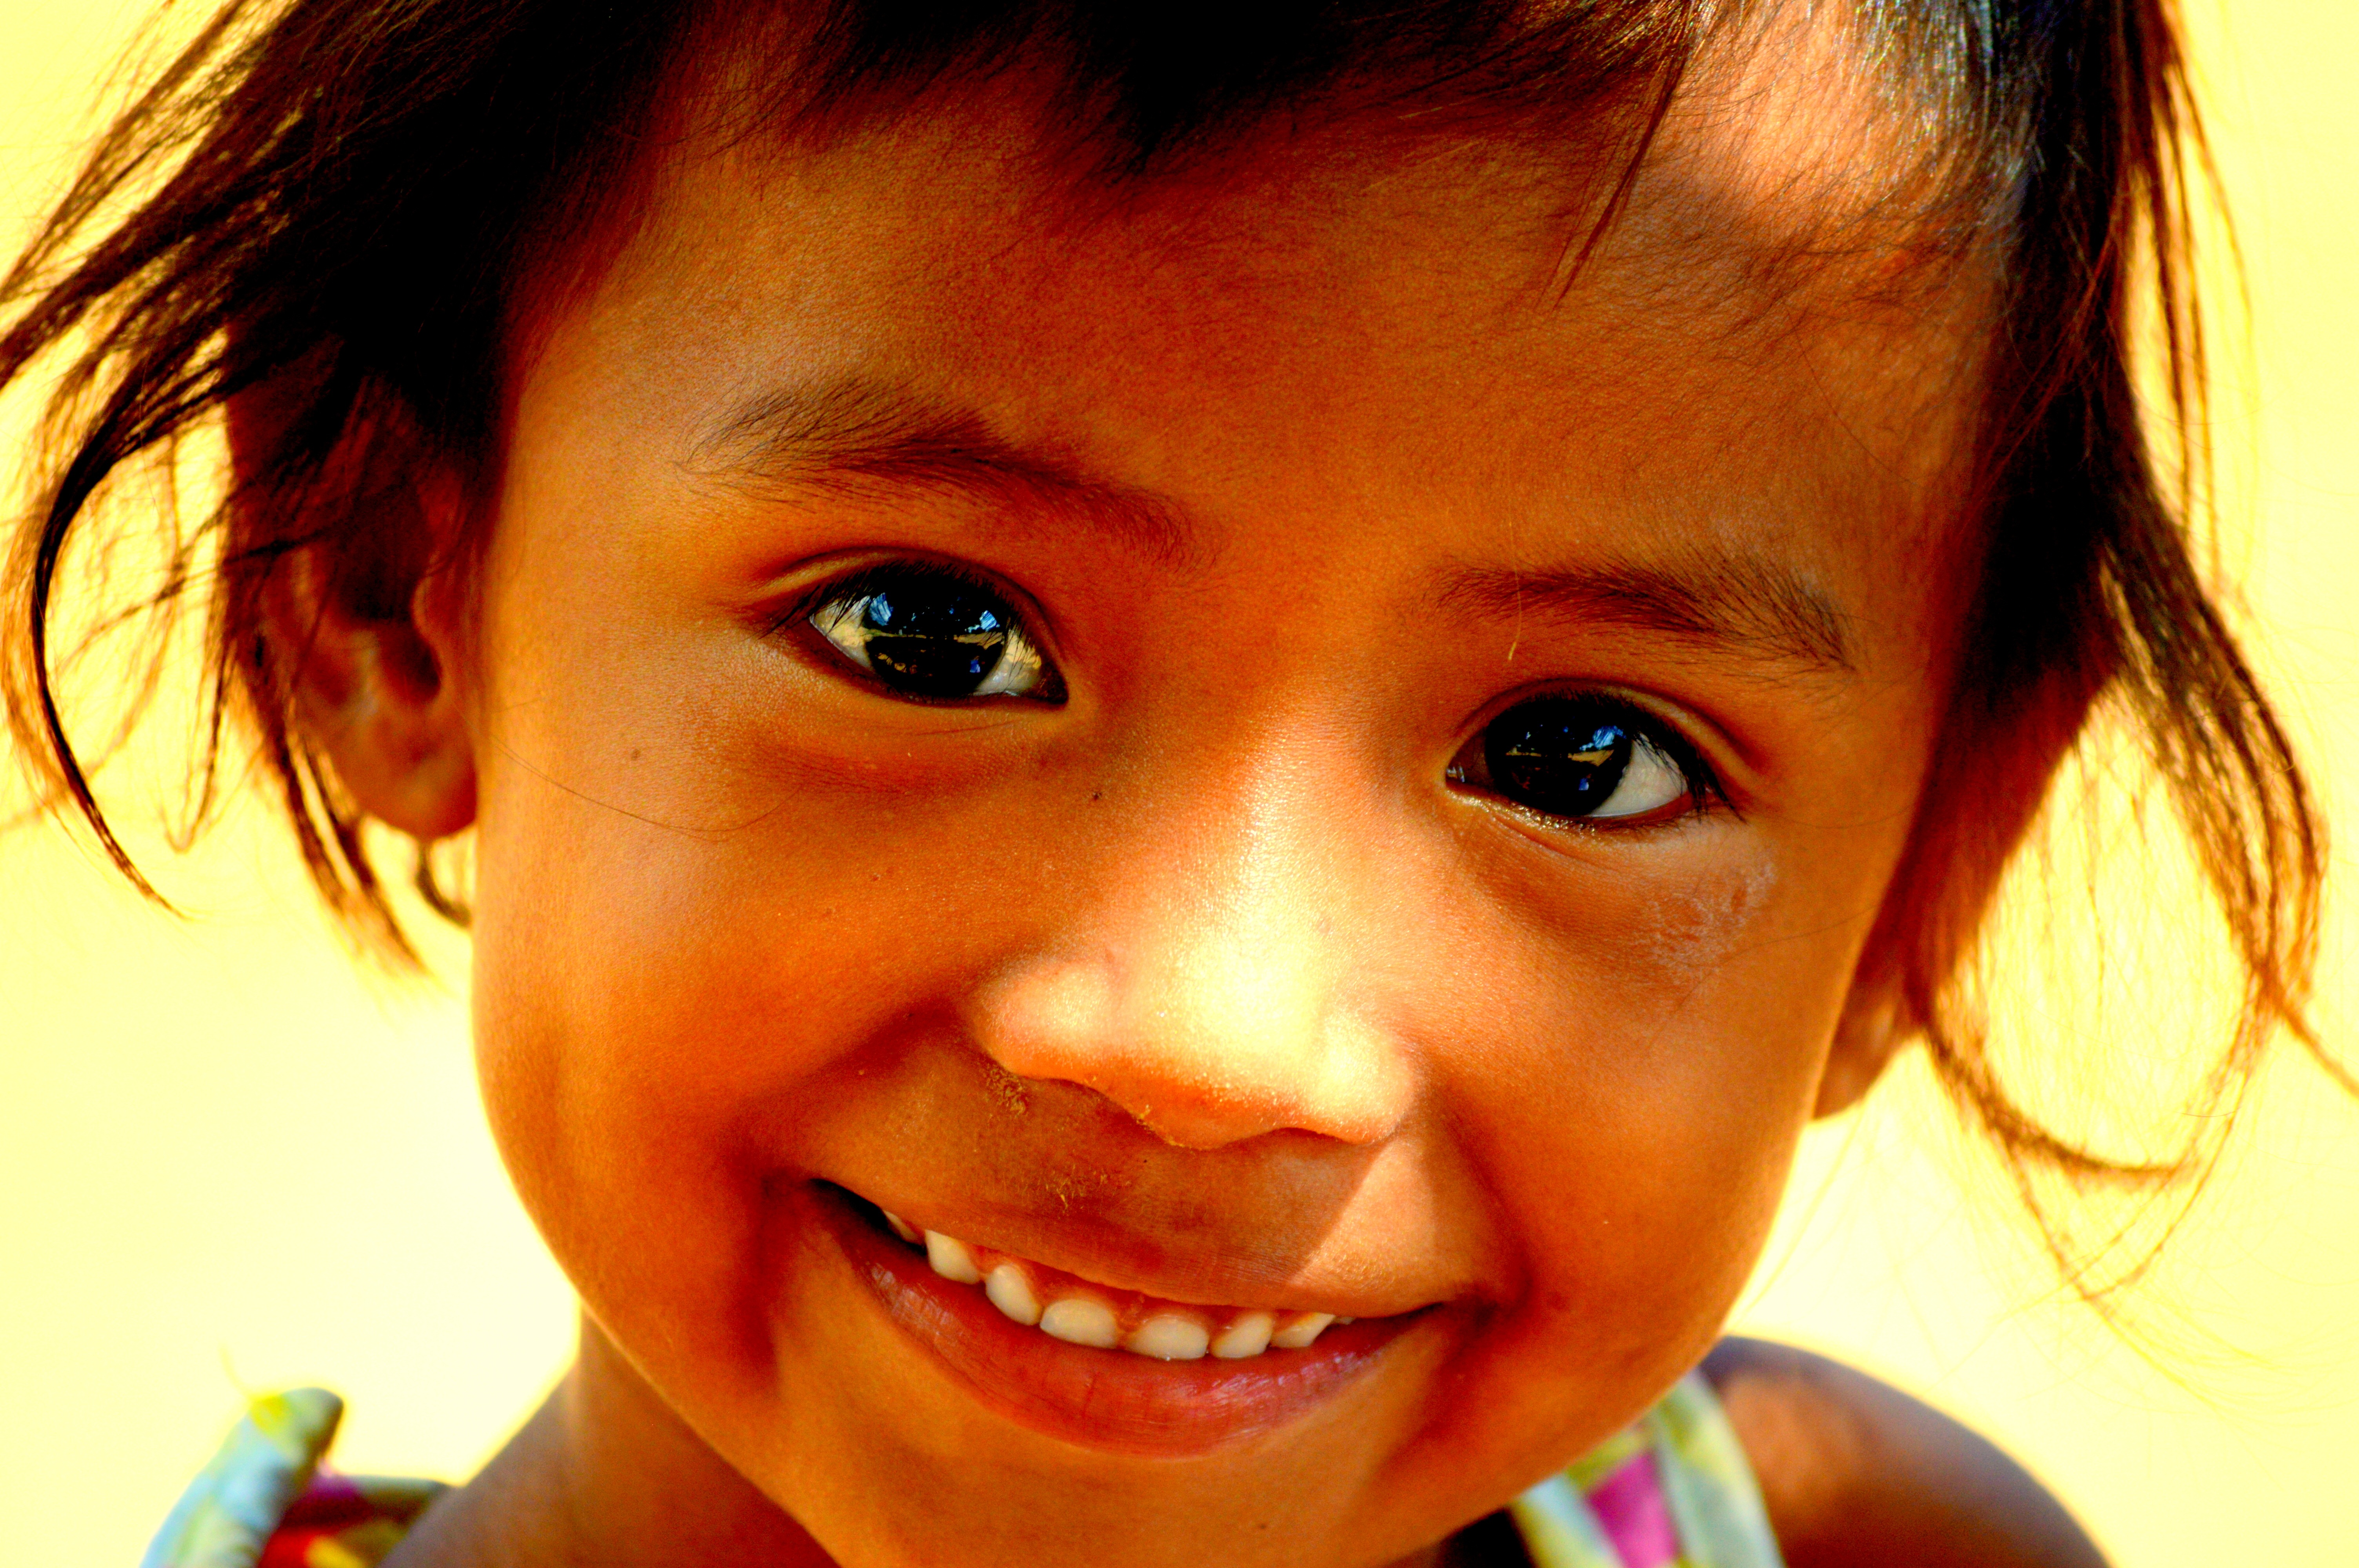
person, girl, hair, portrait, color, child, facial expression, smile, mouth, close up, human body, face, nose, eyes, children, fun, infant, toddler, eye, head, look, skin, organ, faces, laughter, tooth, sweetness, emotion, happy children